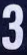
Number: 3